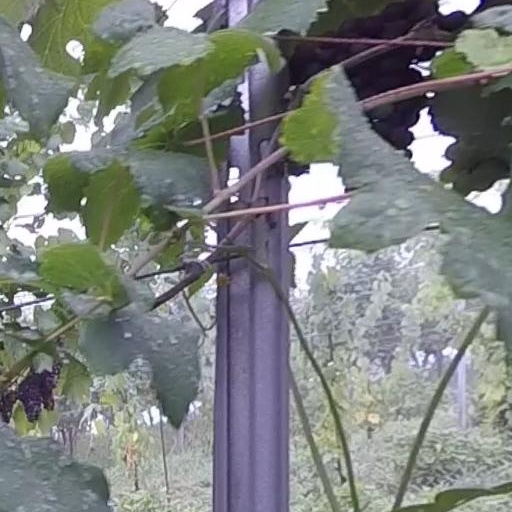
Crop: grape